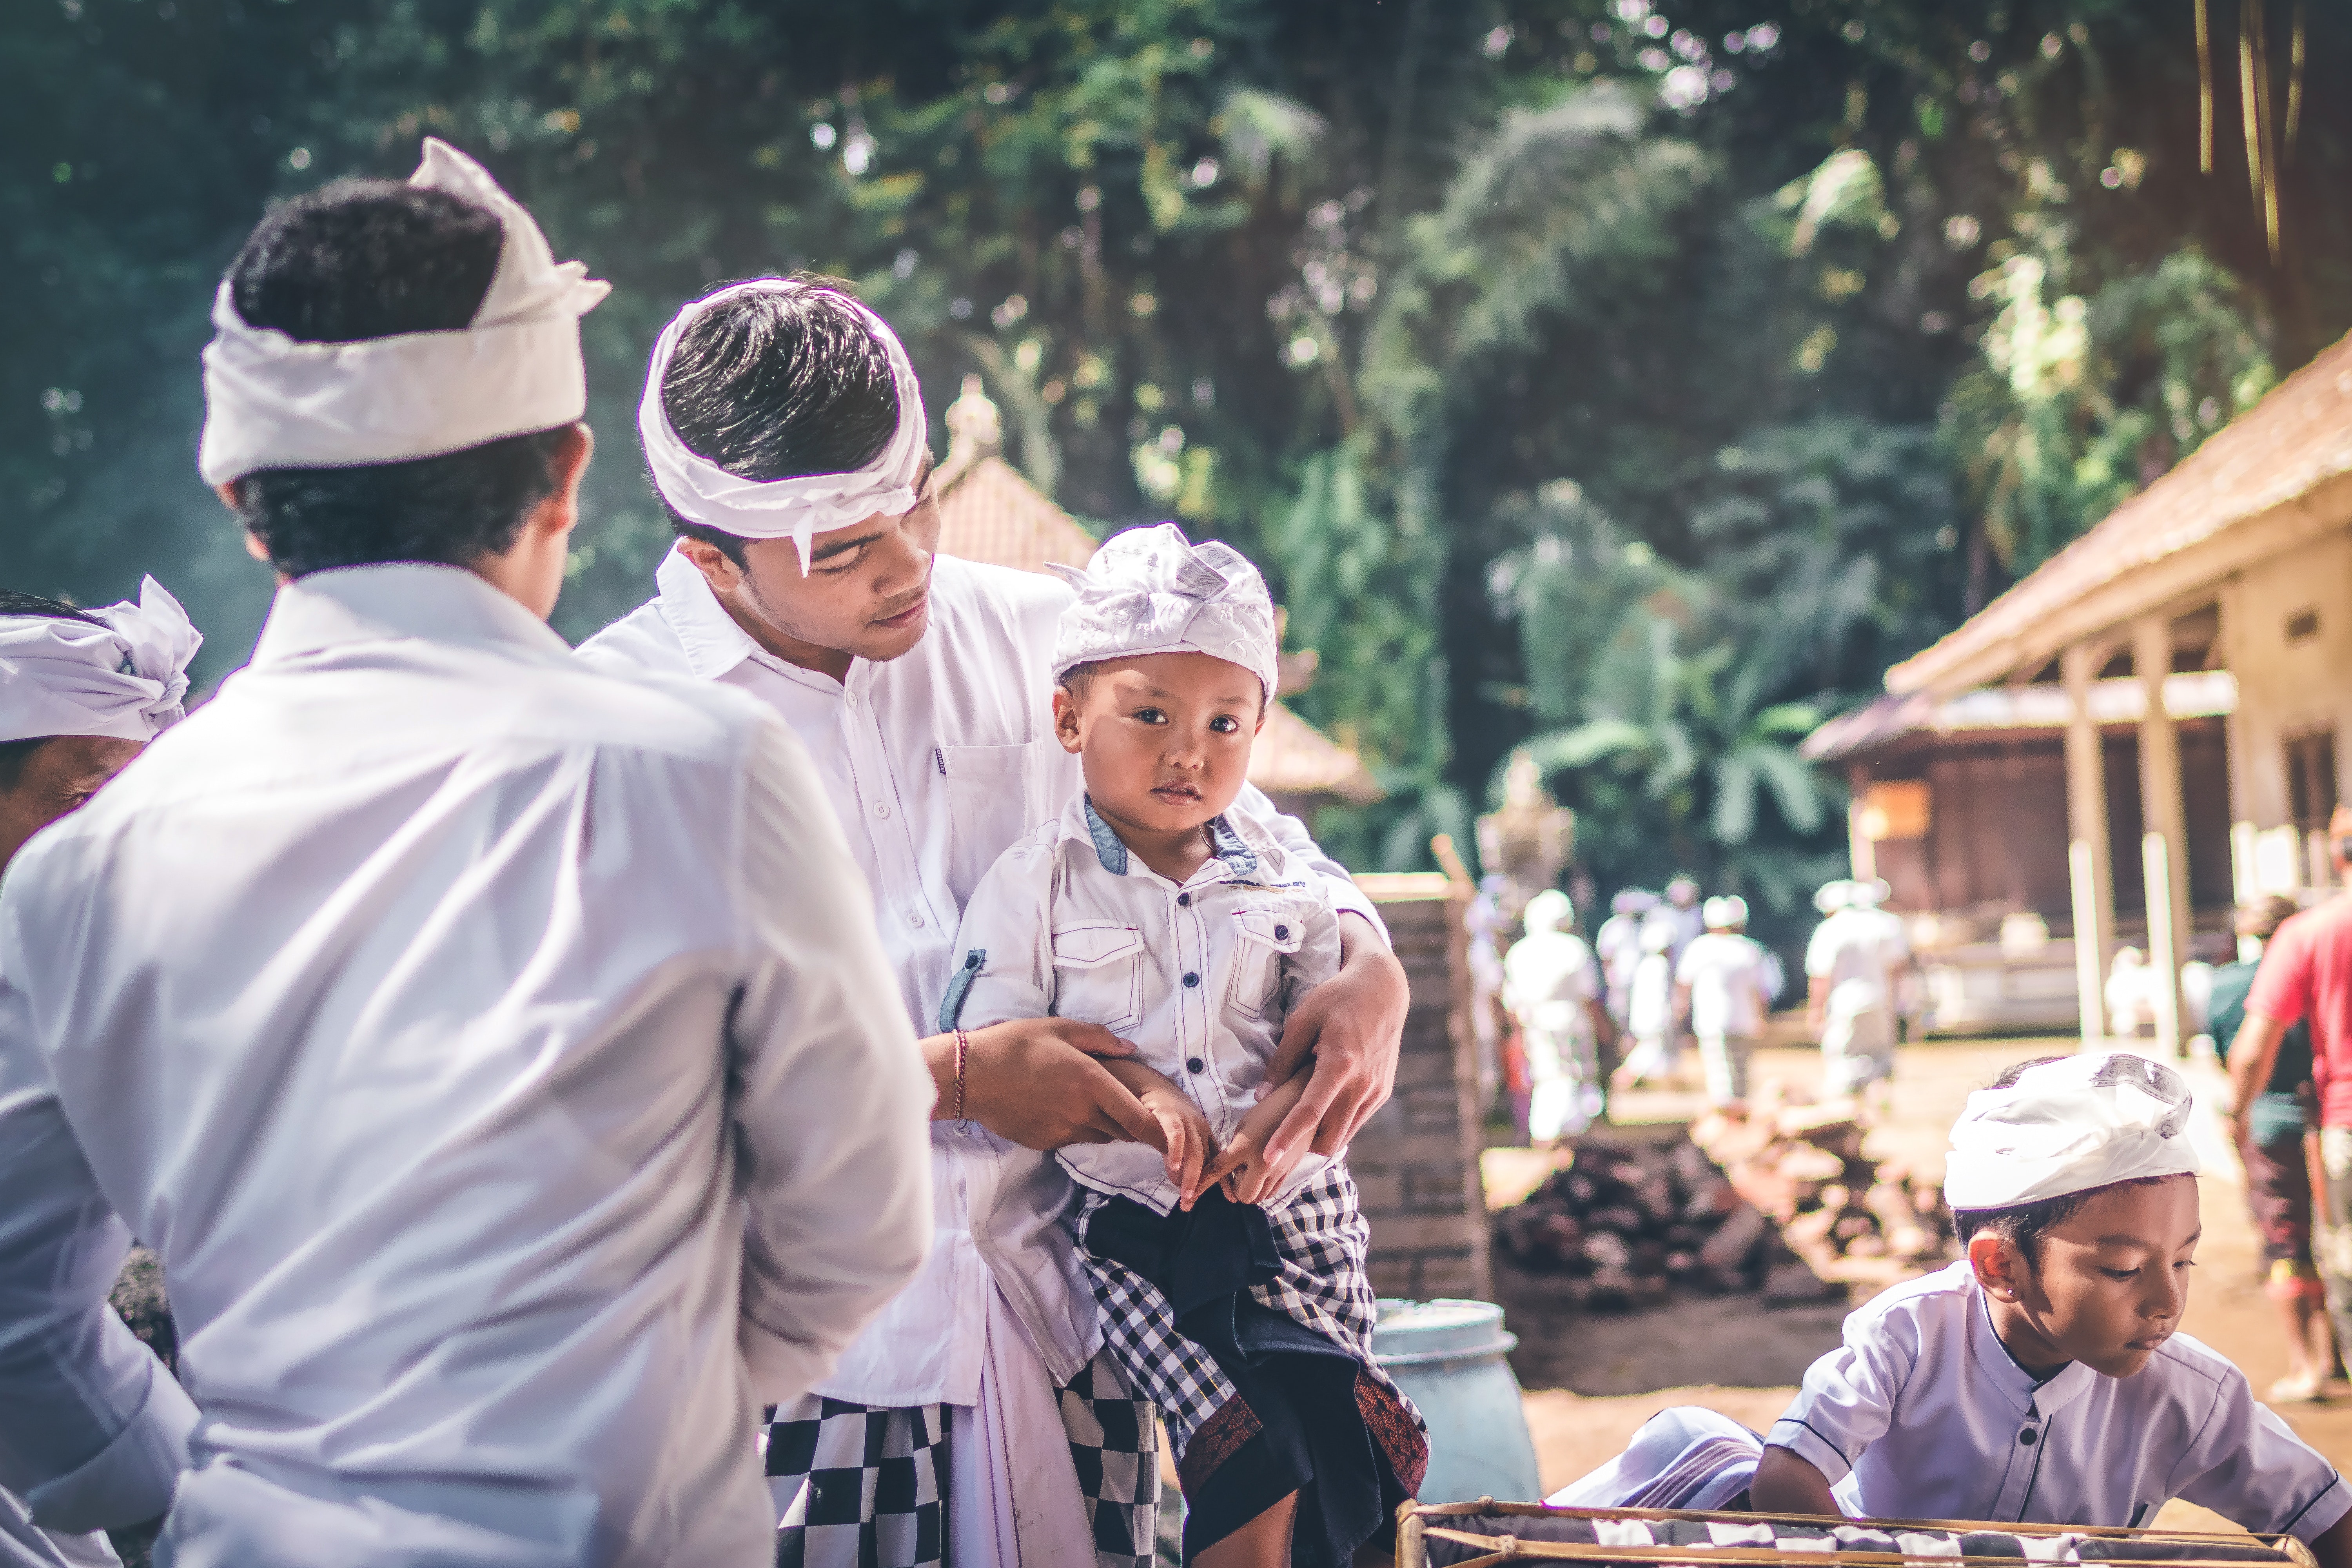
event, ceremony, tradition, recreation, fun